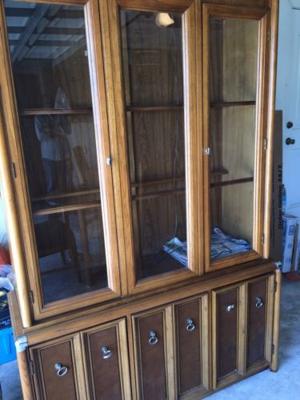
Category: table